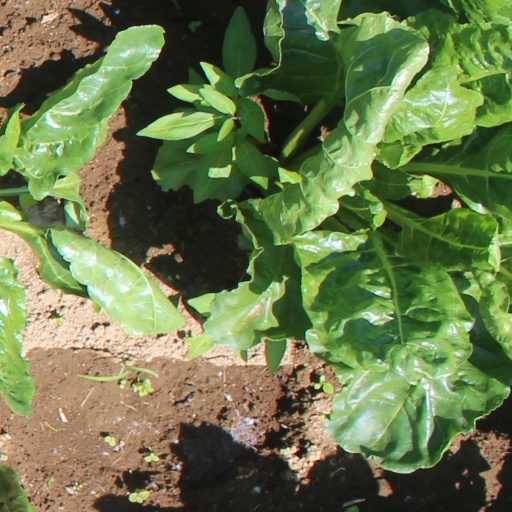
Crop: sugar beet